Mindbend

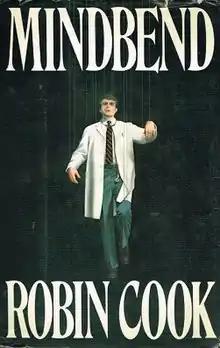
First edition

Mindbend is a novel by the author Robin Cook, first published in 1985. The current paperback edition is available with .